Shrewsbury and Birmingham Railway

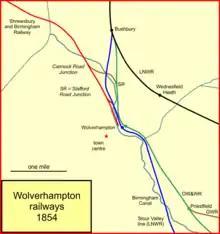
Wolverhampton railways in 1854

The Shrewsbury and Birmingham Railway needed the Stour Valley line to be opened, to give them access to Birmingham. It was evidently physically completed, but the LNWR now adopted underhand tactics to delay opening that would permit the S&BR trains to run on the line. The escalation of this culminated in the S&BR deciding to run a train on 1 December 1851, despite the LNWR prevarication. The LNWR put physical obstructions on the line to prevent the train running; a large number of men on both the S&BR and LNWR sides were present, but the planned run was frustrated.